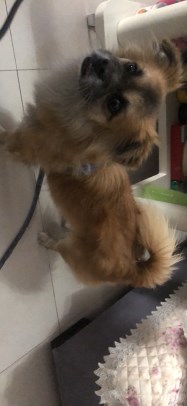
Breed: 3336-n000121-chinese_rural_dog